Zuster Theresia

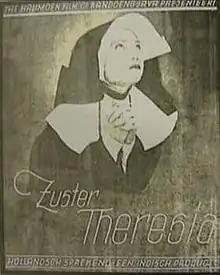
Theatrical poster

Zuster Theresia (English: Sister Theresia) is a 1932 film from the Dutch East Indies (modern-day Indonesia) directed by M. H. Schilling with the help of the Wong brothers. The film, starring Henk Maschhaup, Daisy Diephuis, and Alle Heymann, follows a young man and his relationship with two women. A commercial failure, the film was the last made by Schilling and led the Wongs to take a two-year hiatus.